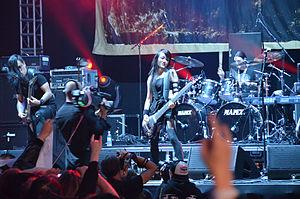
Chthonic, parfois stylisé ChthoniC ou ChThoniC, est un groupe de black metal symphonique taïwanais, originaire de Taipei. Actuellement signé chez Spinefarm Records, ce groupe compte un total de neuf albums studios.